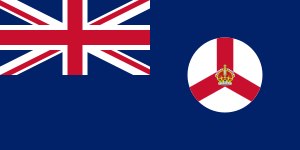
Singapore / Historie / Selvstændighed (1946-i dag)
Singapores tidligere flag som en kronkoloni indtil 1959.
Singapore, officielt Republikken Singapore er en østat, som ligger ved sydspidsen af Malayahalvøen. Landet ligger 137 kilometer nord for ækvator, syd for den malaysiske stat Johor og nord for de indonesiske Riauøerne. Med sine 710,2 km² er Singapore en mikrostat, og det er det mindste land i Sydøstasien. Det er betydeligt større end Monaco og Vatikanet, som er de eneste andre selvstændige bystater.